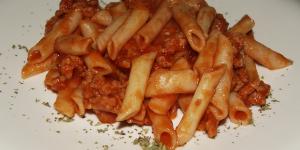
macarrones con carne y tomate